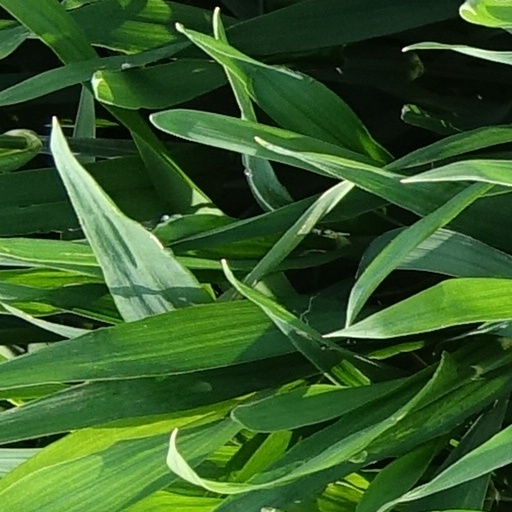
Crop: wheat